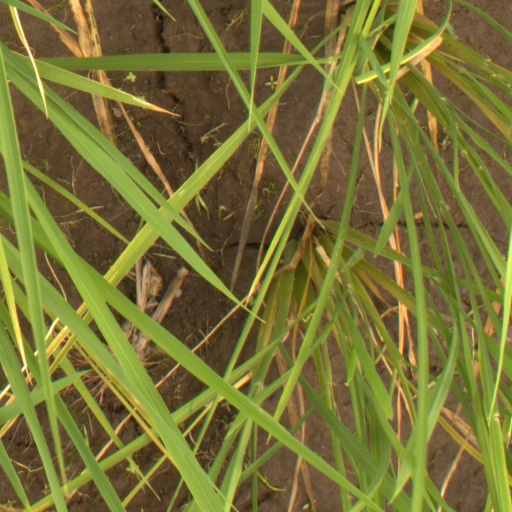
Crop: rice